Kurow

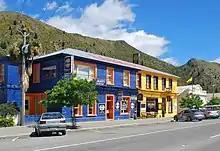
Kurow Hotel

Christian Hille opened an accommodation house in Kurow in the 1860s. In the 1880s William Goddard took over the business and built a hotel with 24 rooms, a billiard room and stables for horses. The building was designed by Oamaru architect John Megget Forrester, who also reinstated the hotel after it was damaged by fire in 1892. The new building, constructed of Oamaru stone, had 18 bedrooms, five sitting rooms and a dining room which could seat 30. There was also a billiard room and large stables. In 1905 the hotel suffered another serious fire and the hotel moved into the adjoining hall while the building was repaired and rebuilt.